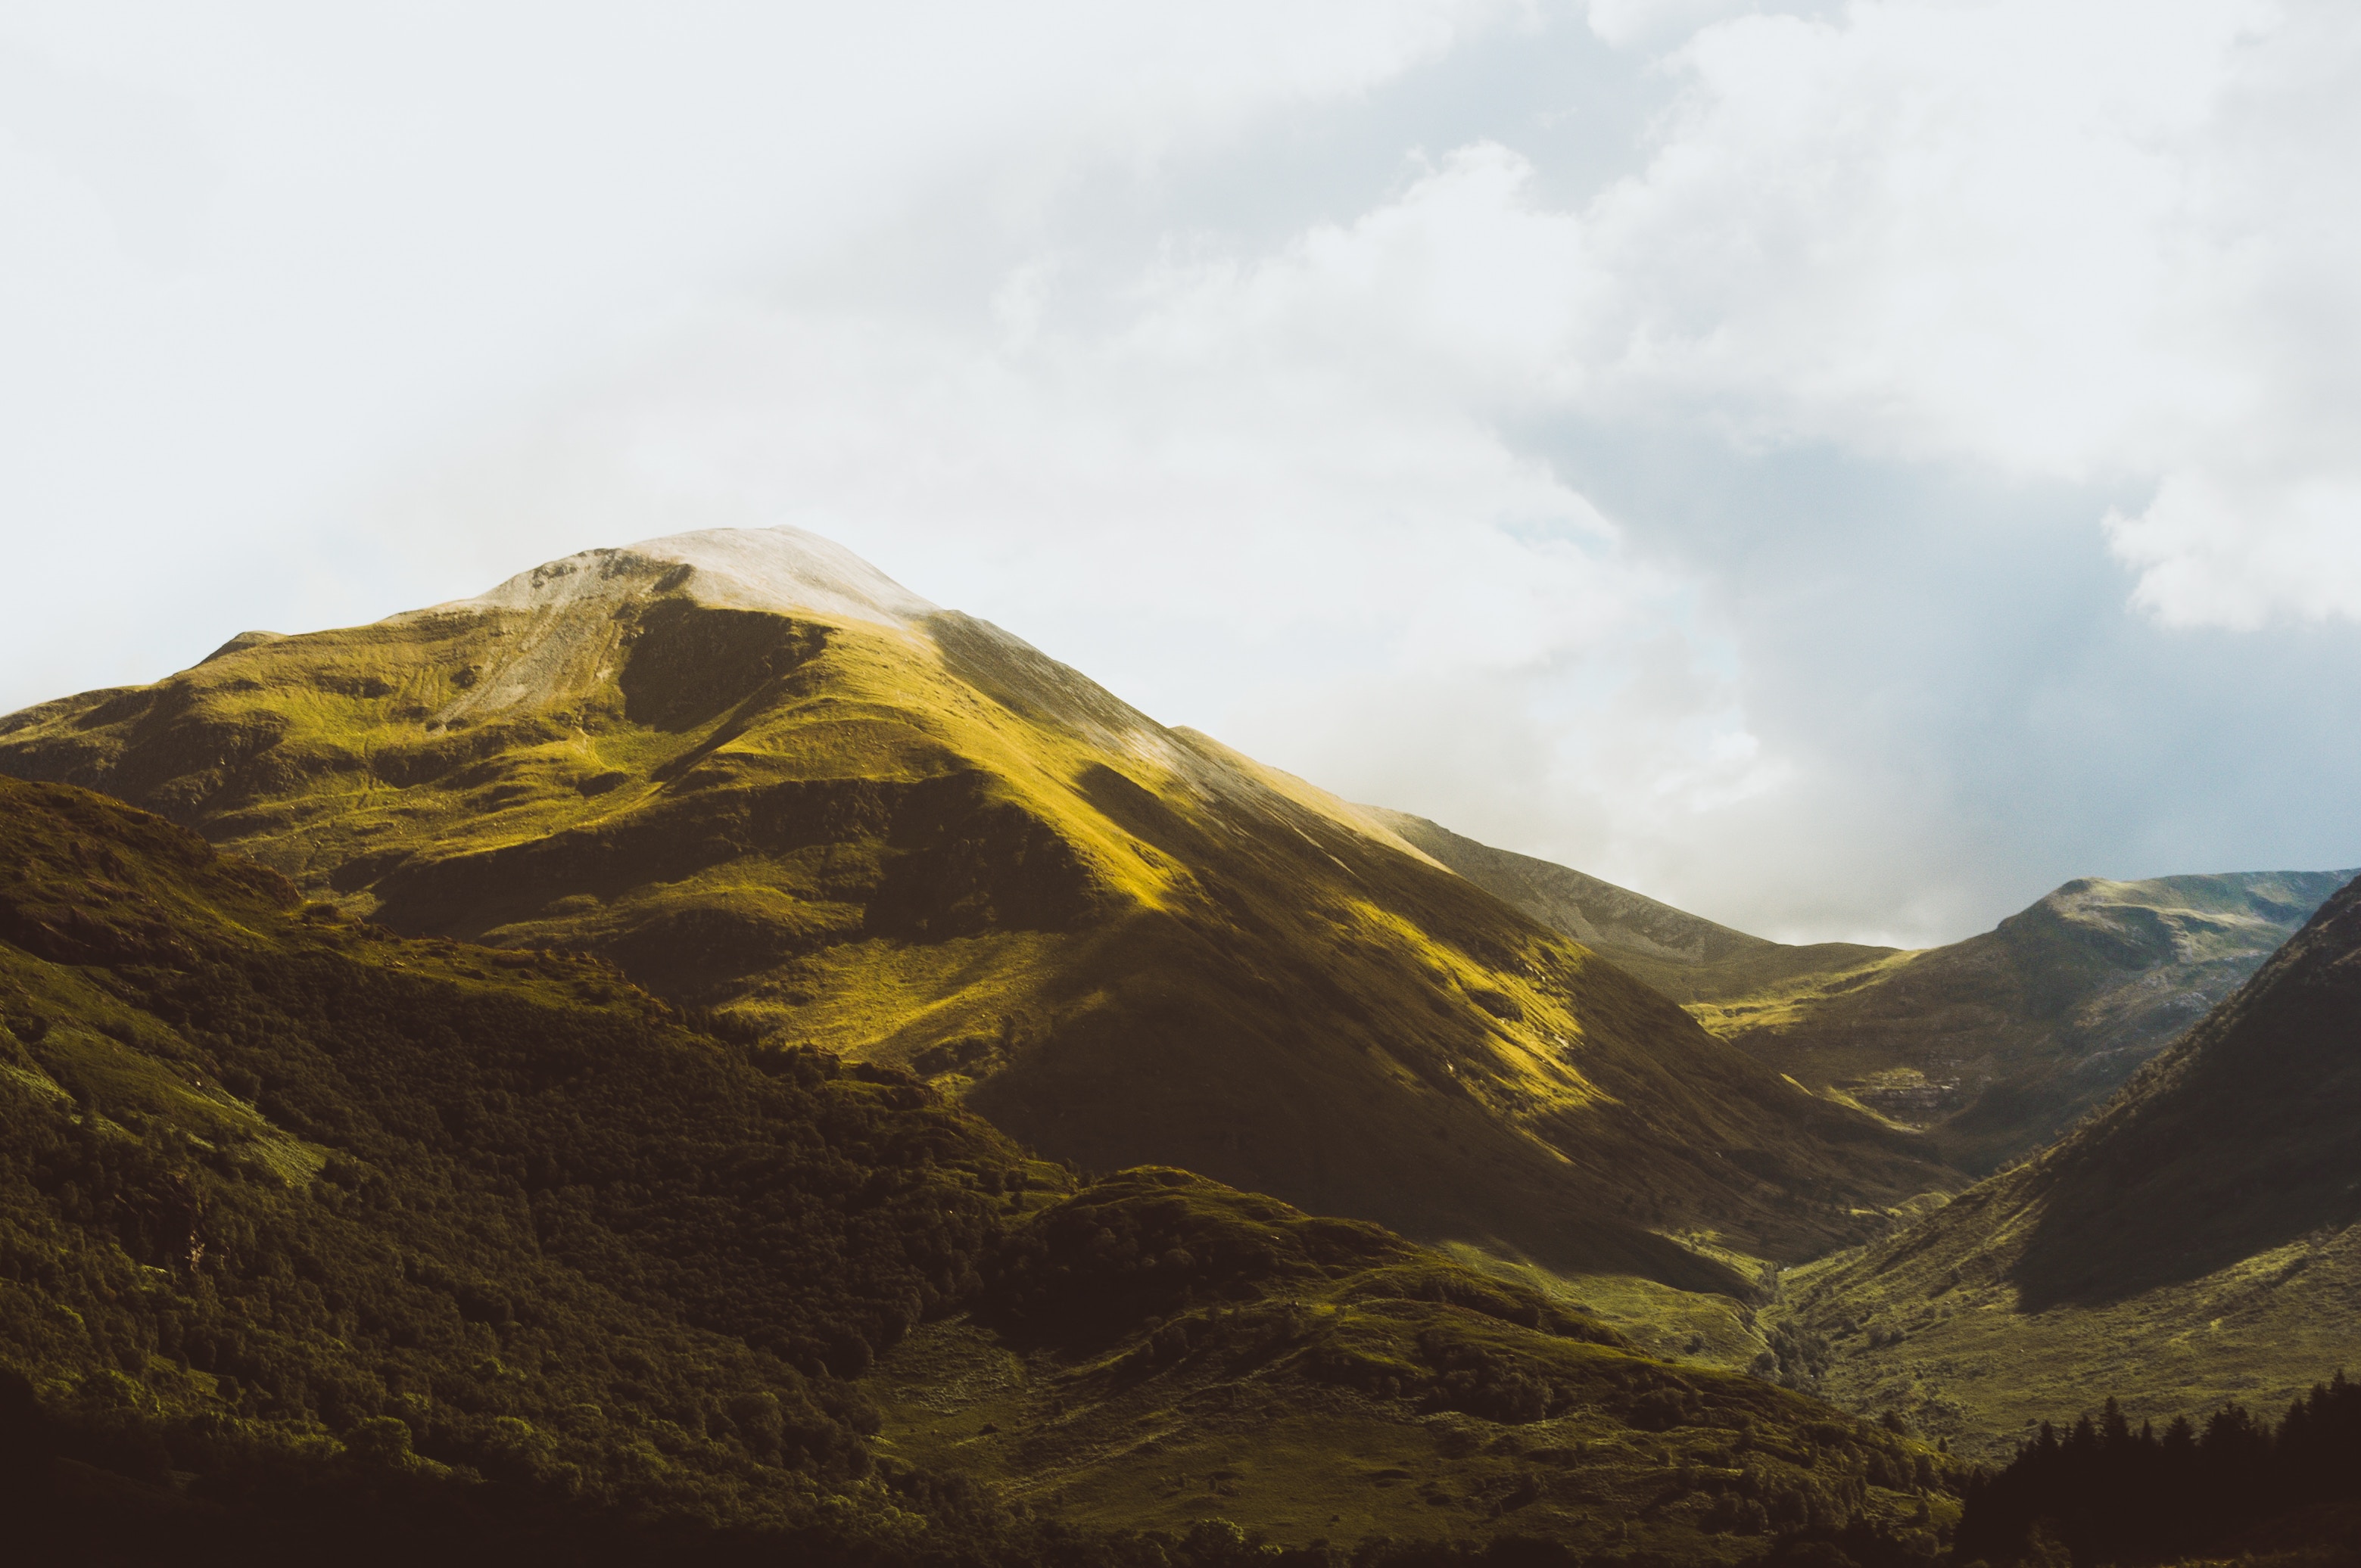
landscape, nature, rock, wilderness, mountain, cloud, hill, valley, mountain range, highland, terrain, ridge, summit, plateau, fell, loch, landform, mountain pass, geographical feature, atmospheric phenomenon, mountainous landforms